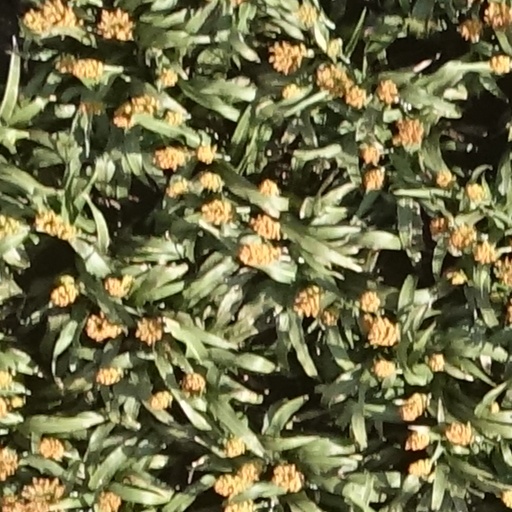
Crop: sorghum